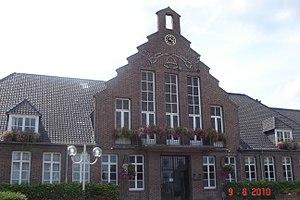
Mairie de Roeulx - département du Nord - France
Rœulx est une commune française située dans le département du Nord, en région Hauts-de-France.